Samuel G. Havermale

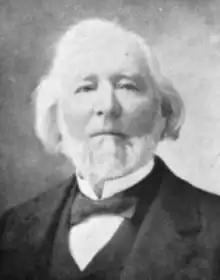

Samuel G. Havermale (October 15, 1824 – January 13, 1904) was a notable Methodist minister and pioneer of Spokane.